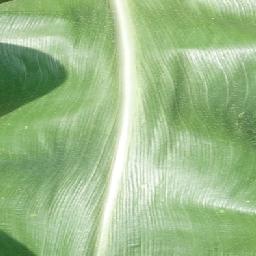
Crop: corn
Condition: (maize)_healthy